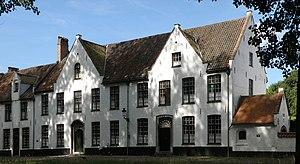
Bruges, béguinage. Maison béguinale n° 22 (côté ouest de l'enclos central).
Le béguinage de Bruges est situé dans la partie méridionale du centre historique de Bruges, en Belgique. Il constitue encore aujourd’hui un espace clos que sépare de la ville un mur d'enceinte encore partiellement doublé de douves.